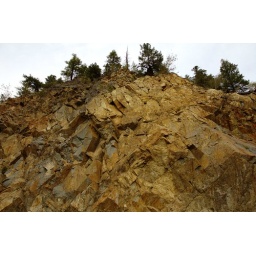
some cliff along the highway near the similkameen river